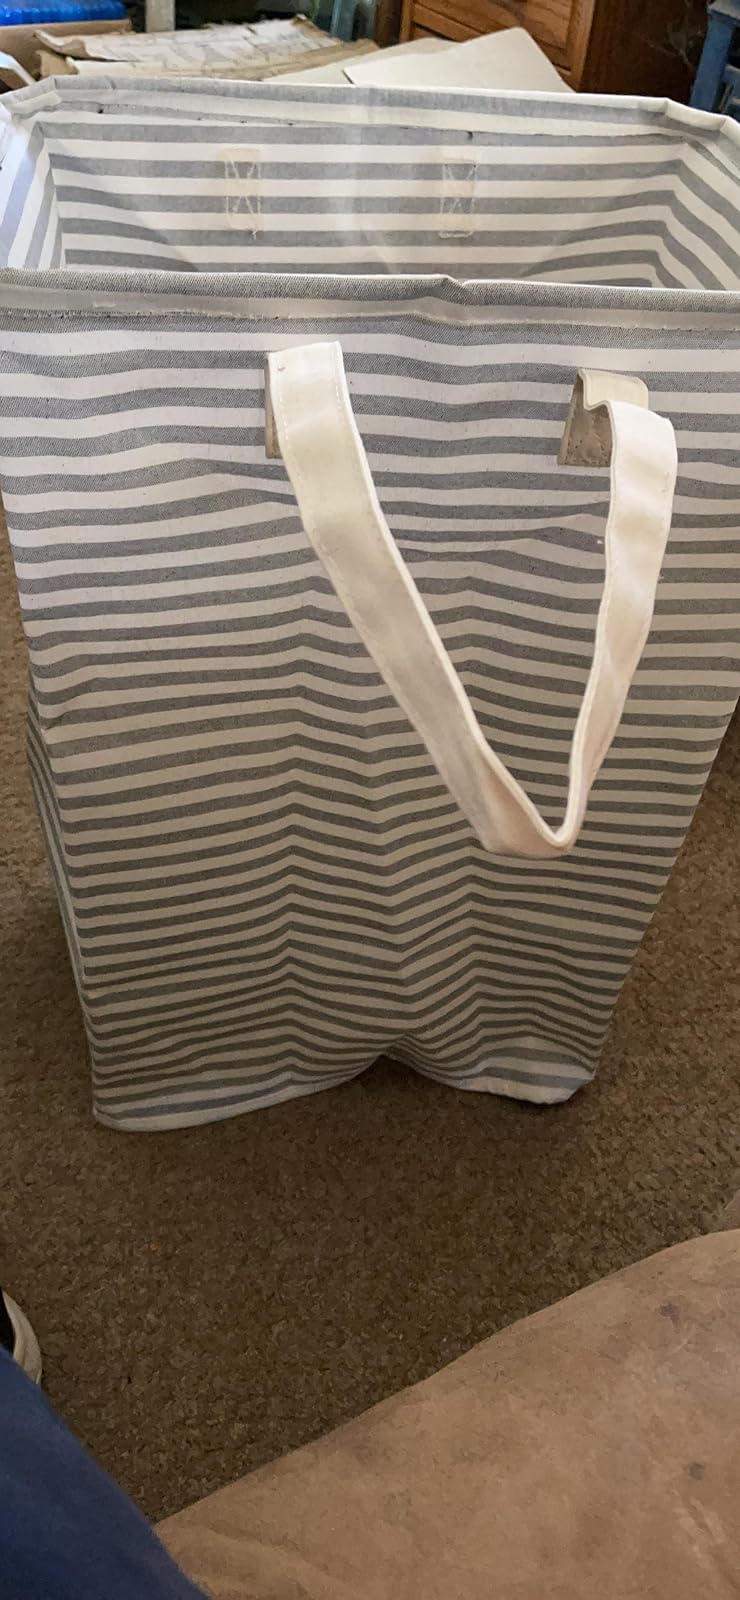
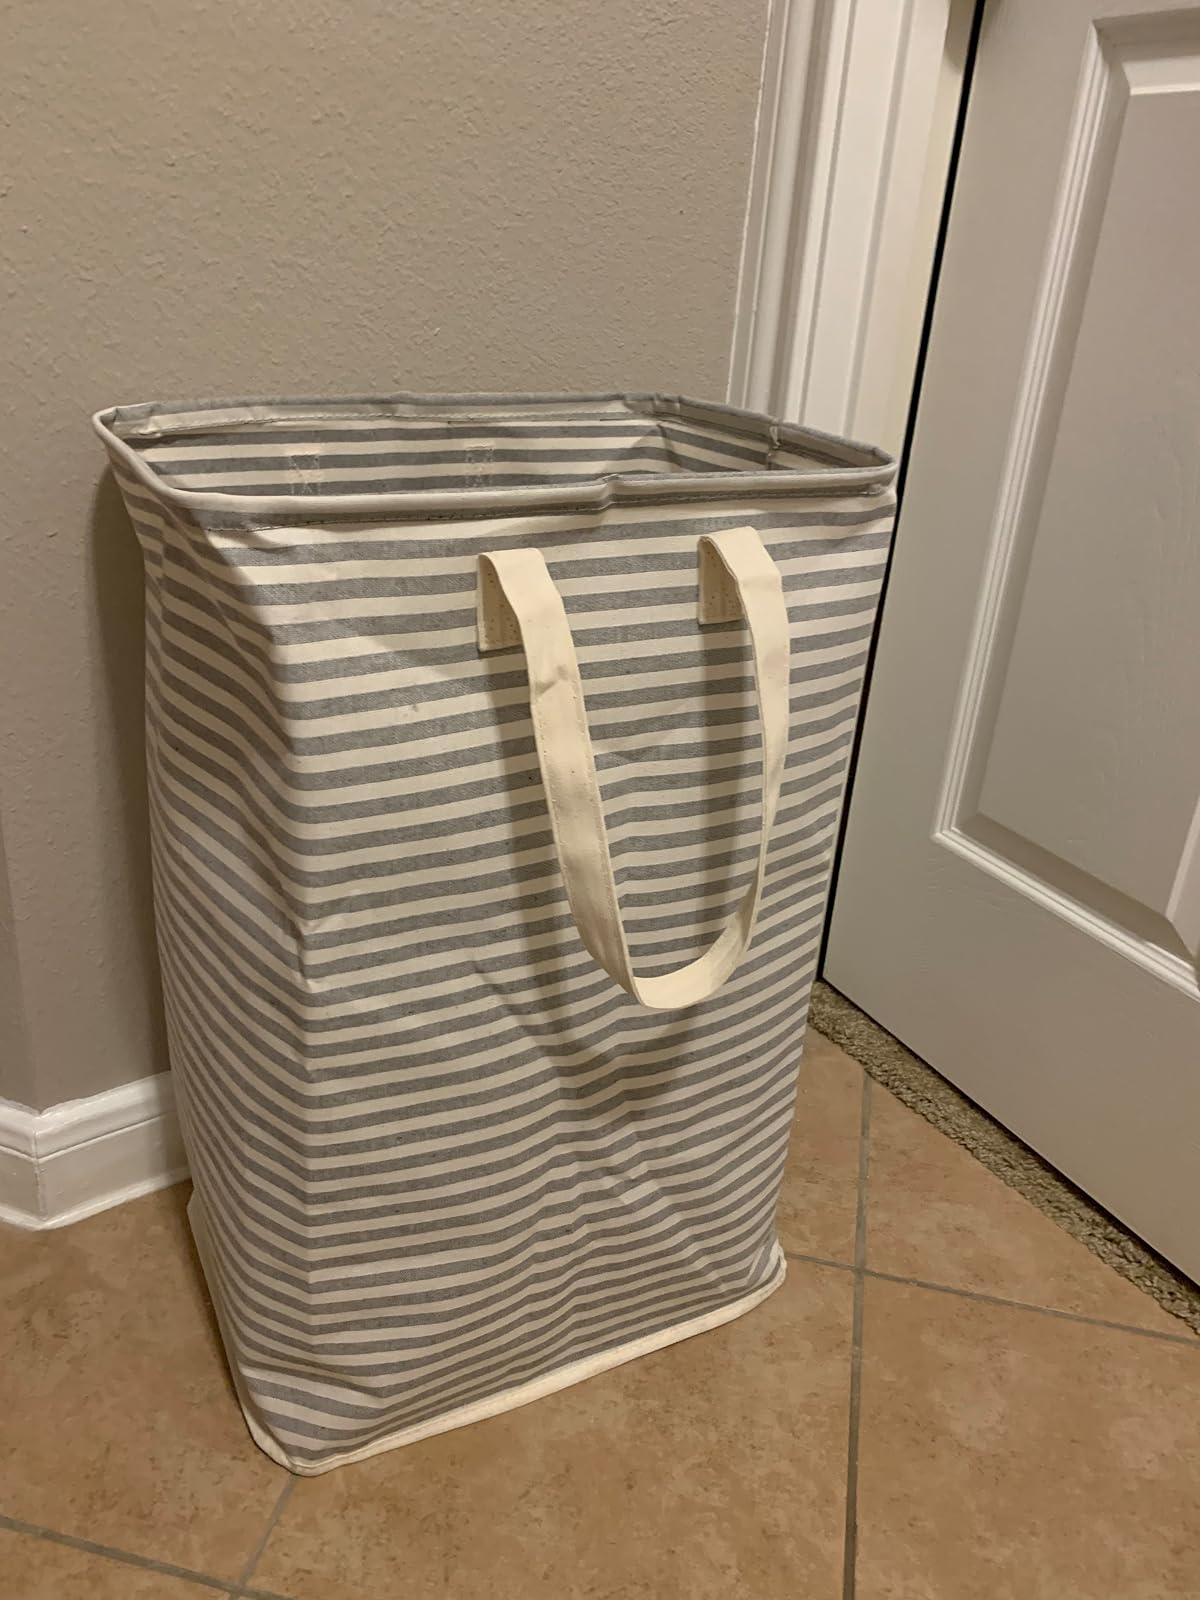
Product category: items_hamper
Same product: yes